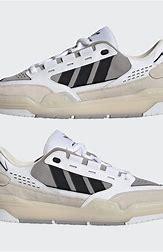
Brand: Adidas
Model: ADI2000